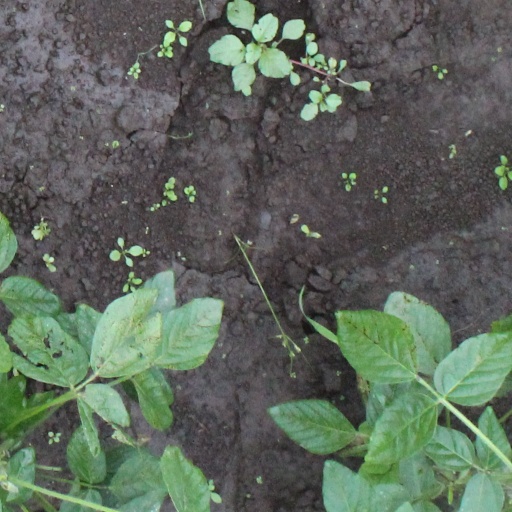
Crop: soybean